Drake Hotel (Chicago)

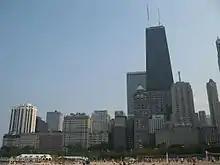
Drake Hotel (lower right) and the East Lake Shore Drive District from Oak Street Beach

According to local legend, John Drake (1826–1895), the father of this hotel's founders, was standing with a hotel owner watching the Great Chicago Fire of 1871. The owner, seeing his hotel threatened by the flames, offered to sell it for any price. Drake noticed that the wind direction was changing and made an offer and so founded the Drake Hotel. If this were true it would have occurred 49 years before the hotel's founding. The story is possibly confused with the interim New Tremont House purchase by John Drake, at the time of the Great Fire.